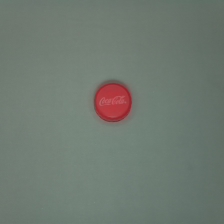
Color: red/orange/pink/fuchsia/brown
Cap type: standard cap